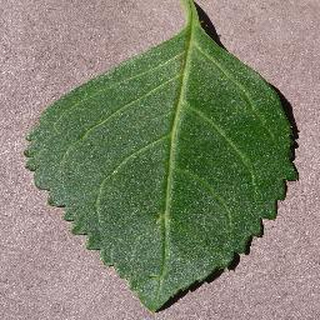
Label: healthy_cherry